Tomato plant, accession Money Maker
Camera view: horizontal (90 deg, fisheye); turntable rotation: 180 degrees
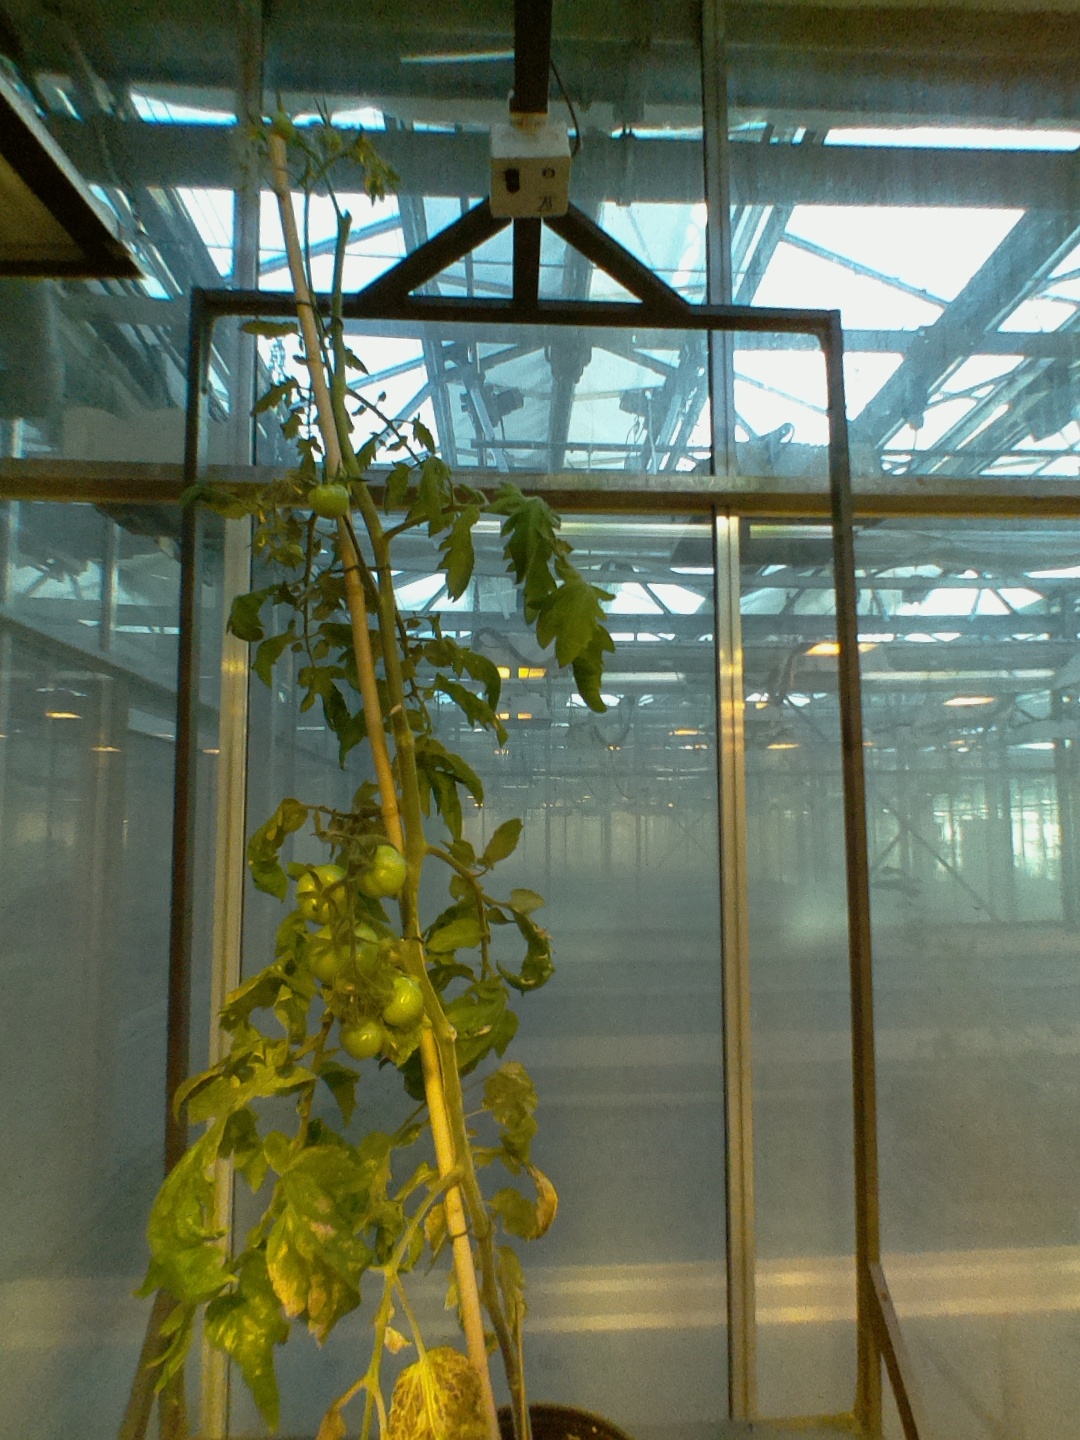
BBCH growth stage 78: 80% -90% of final fruit size